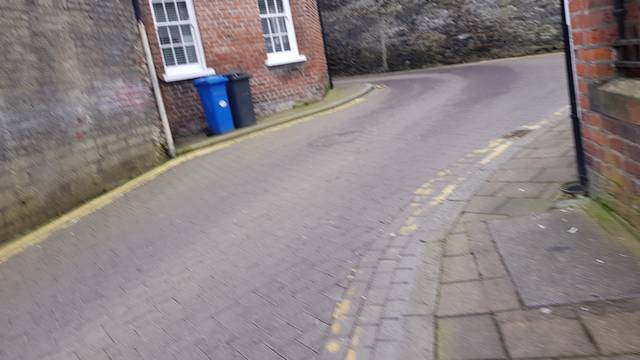
Region: Ireland
Coordinates: 54.995, -7.324